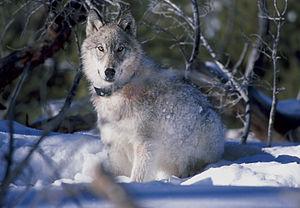
Cette liste traite des mammifères se trouvant au Canada. Il y a environ 200 espèces de mammifères indigènes au Canada. La grandeur de son territoire offre une grande variété d'écosystèmes allant des montagnes aux plaines en passant par les espaces habités. On retrouve au Canada la moitié des espèces mondiales de Cétacés. Le groupe ayant le plus d'espèces sont les Rongeurs alors que le moins nombreux est celui des Didelphimorphes avec une seule espèce.